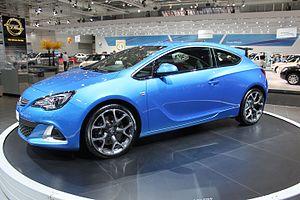
OPC est une filiale allemande indépendante du constructeur allemand Opel, pour promouvoir et développer à l'échelle européenne le sport automobile de la marque Opel.